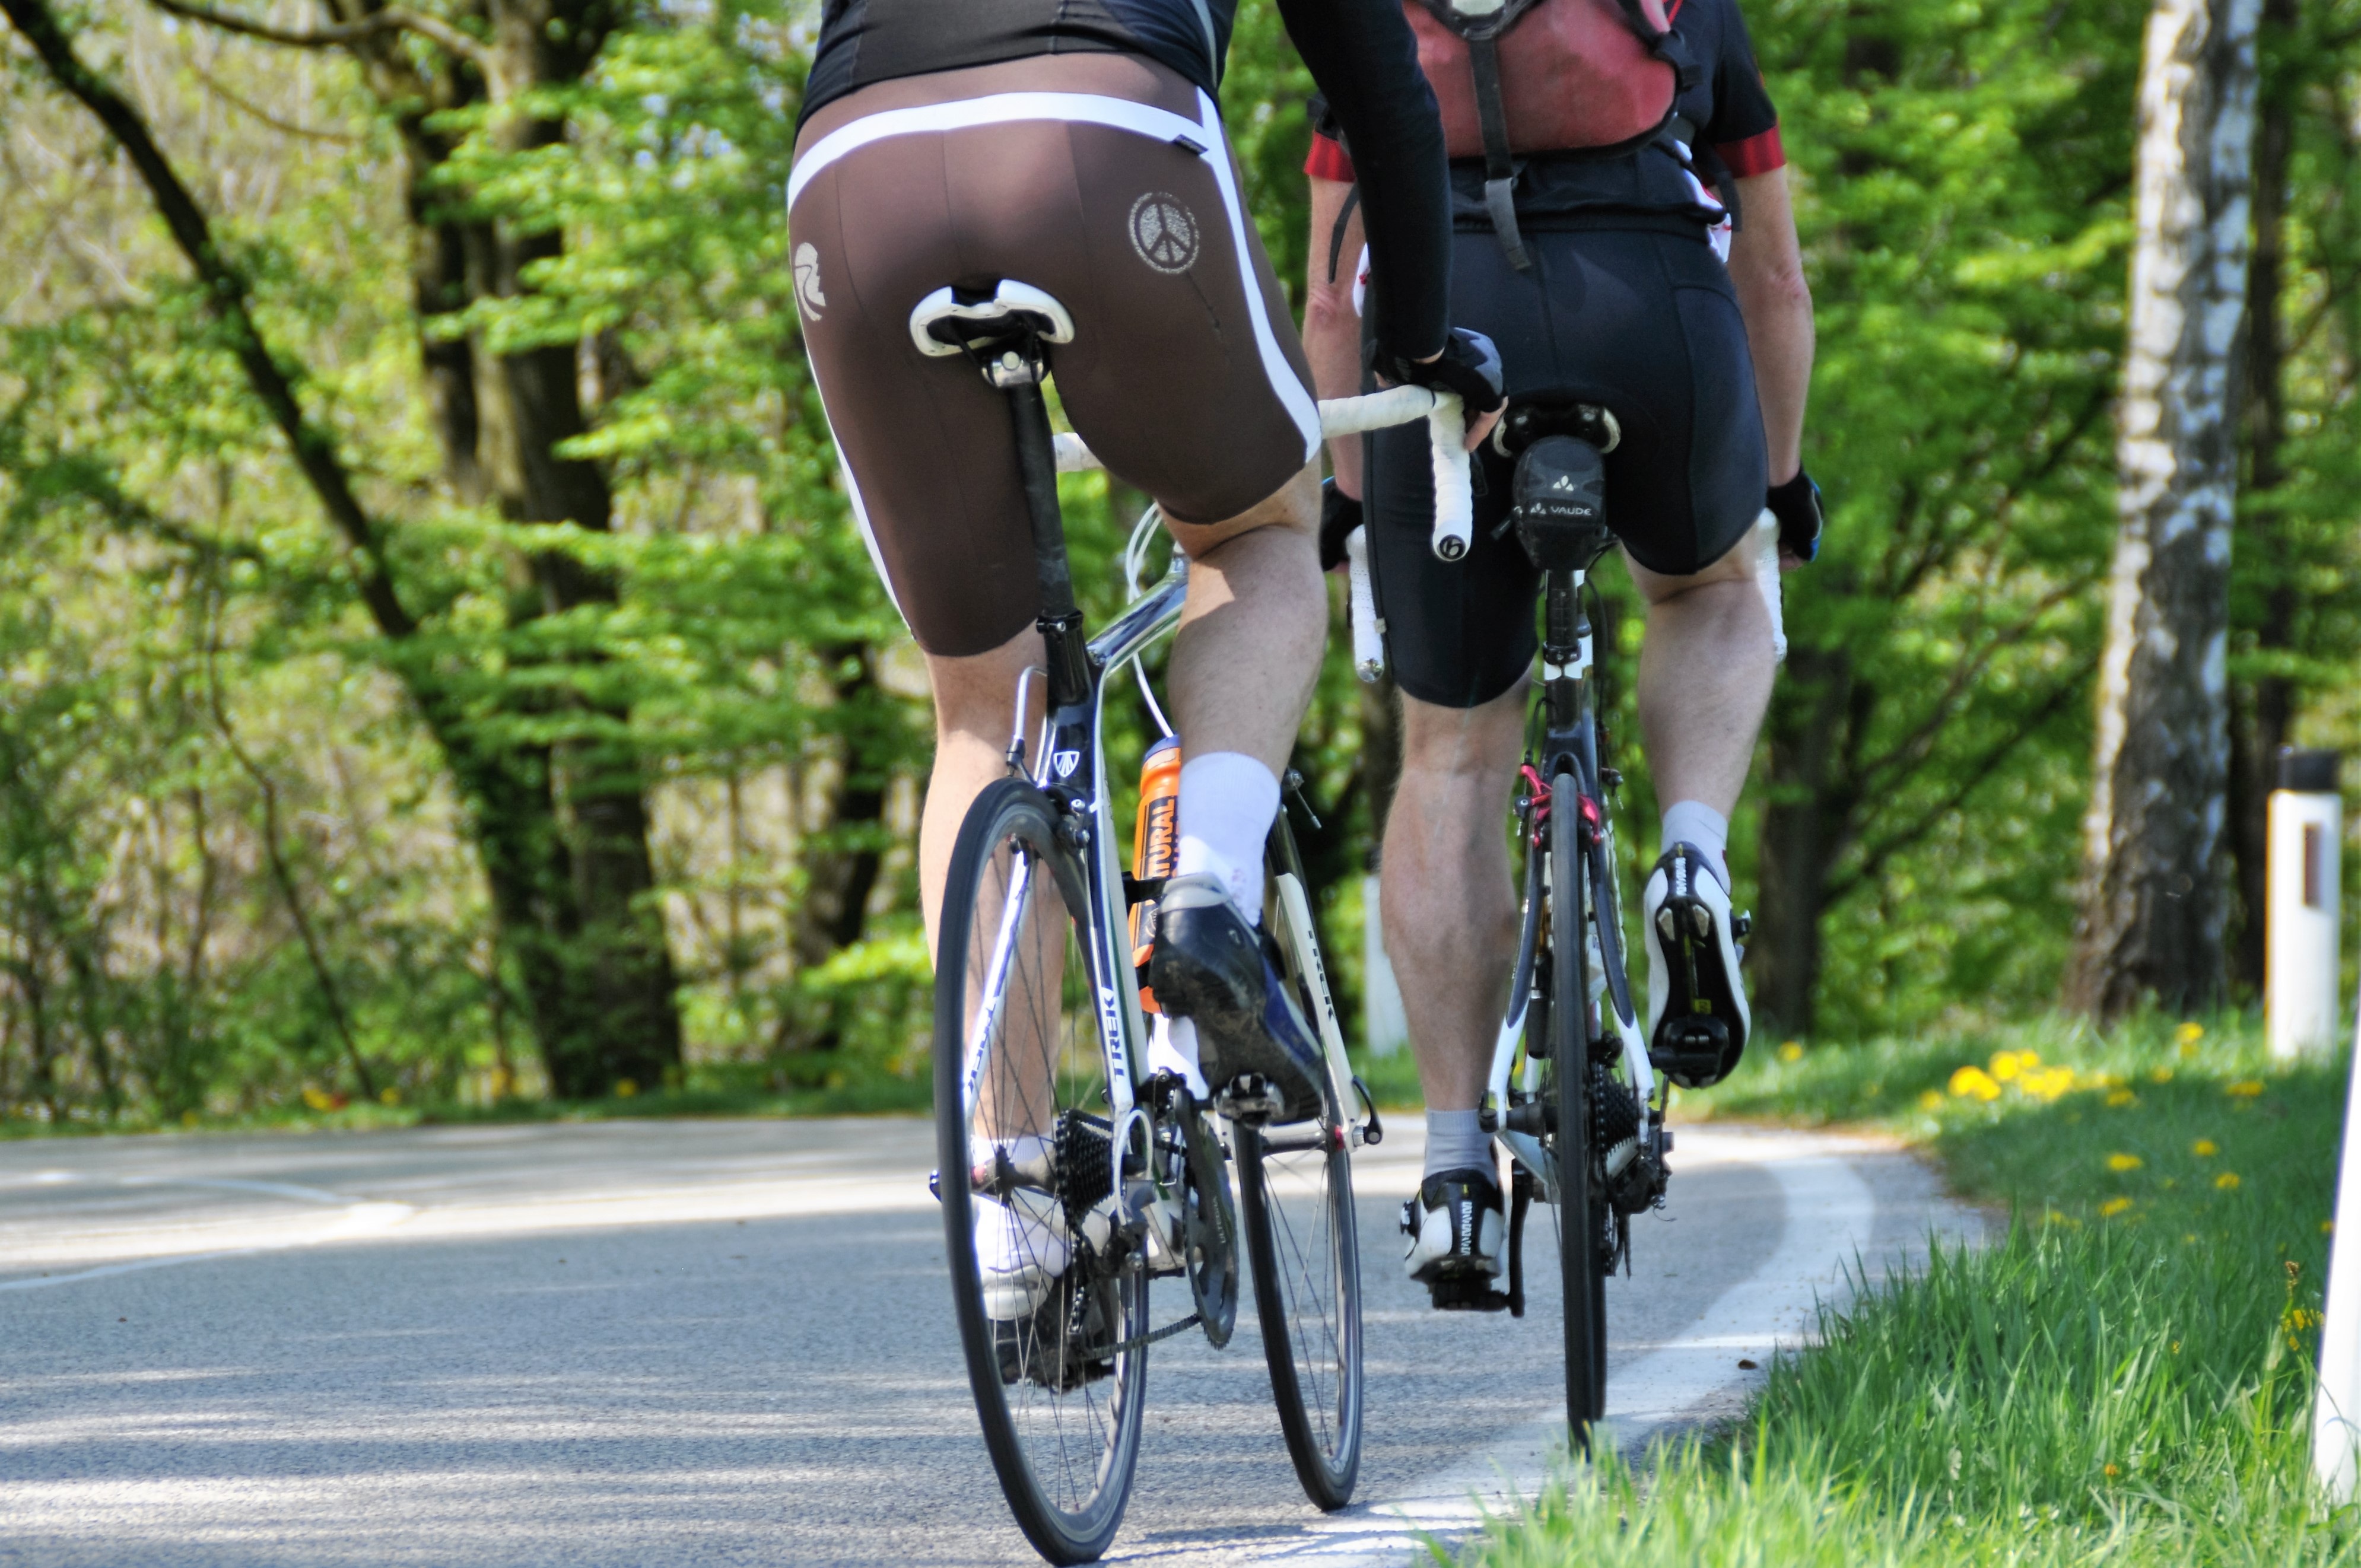
landscape, nature, wheel, bicycle, bike, spring, vehicle, trip, leisure, cycle, sports equipment, mountain bike, cycling, race, tour, sports, bicycles, triathlon, cyclists, more, mature, bicycle tour, bike ride, road cycling, outdoor recreation, bicycle racing, road bicycle, endurance sports, racing bicycle, road bicycle racing, duathlon, mountain bike racing